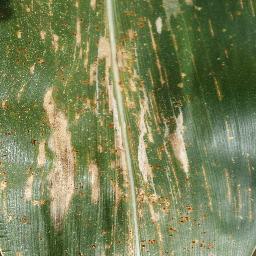
Label: Corn___Cercospora_leaf_spot Gray_leaf_spot